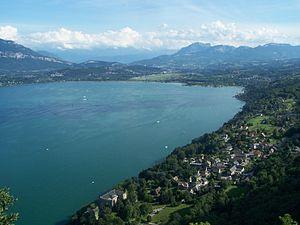
Le lac du Bourget vu depuis un petit belvédère sur la route menant au col du Chat sur la Châine de l'Épine en Savoie, France.
La région Rhône-Alpes regroupe huit départements : l'Ain, l'Ardèche, la Drôme, l'Isère, la Loire, le Rhône, la Savoie et la Haute-Savoie. Deuxième région de France en superficie après Midi-Pyrénées, Rhône-Alpes est également la deuxième en population après l'Île-de-France. Sa préfecture est Lyon.